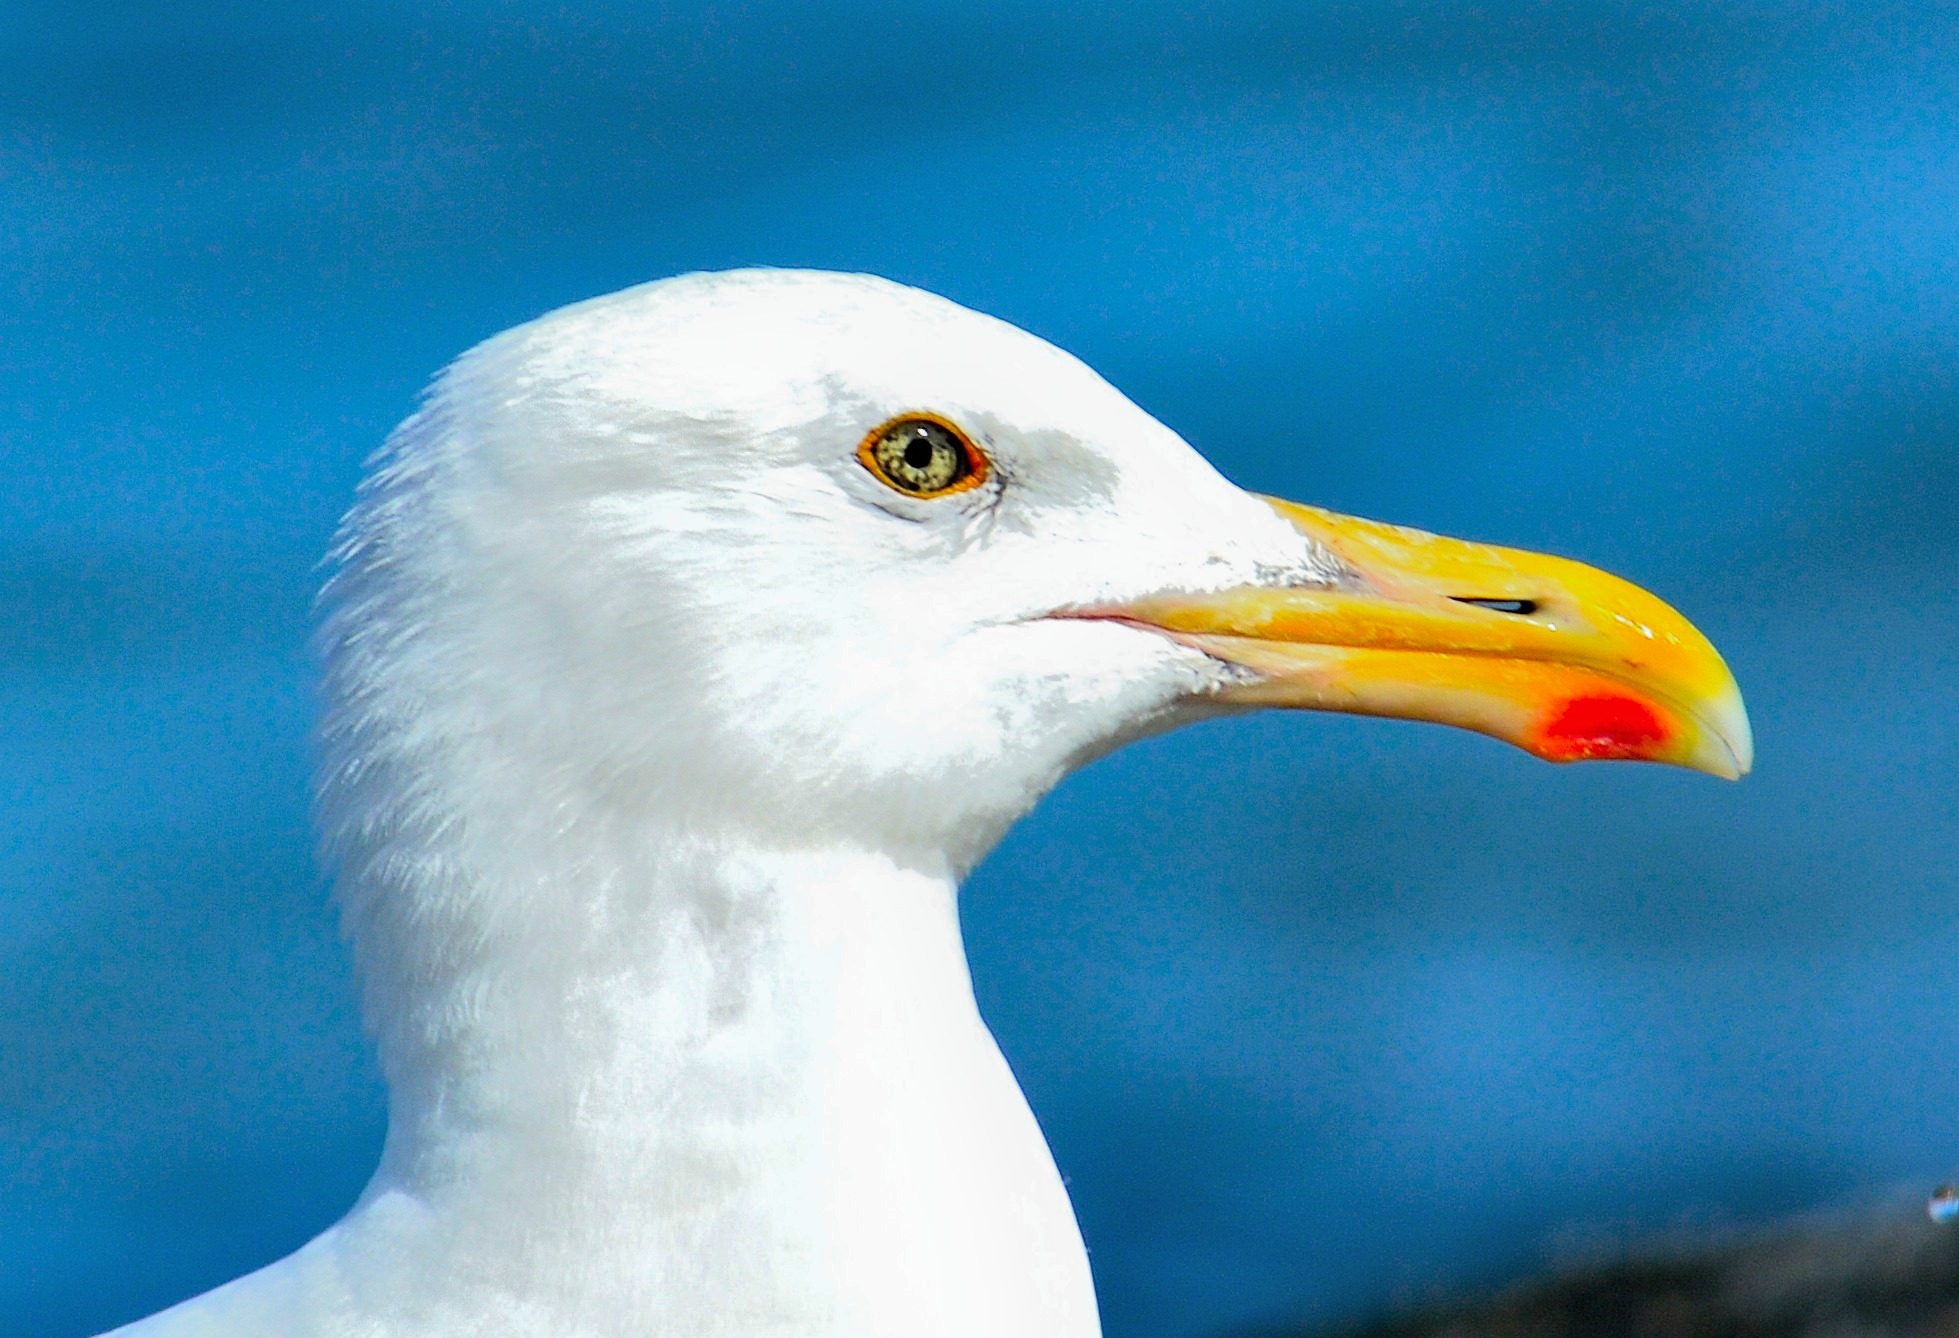
beach, nature, ocean, bird, animal, seabird, seagull, wildlife, gull, beak, macro, fauna, close up, vertebrate, bill, albatross, charadriiformes, european herring gull, great black backed gull